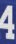
Number: 4